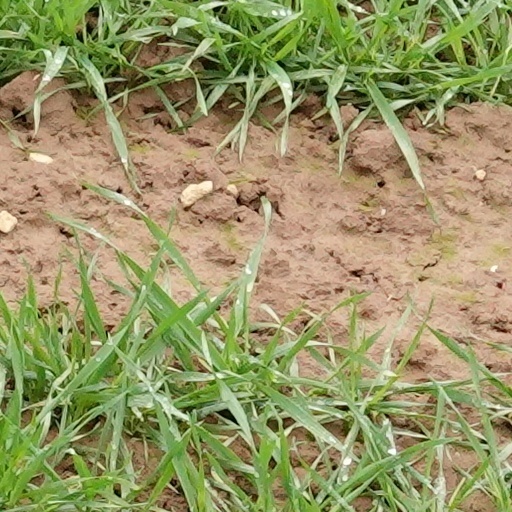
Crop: wheat